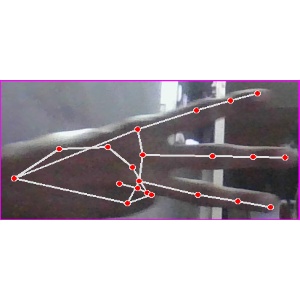
अक्षर: भ